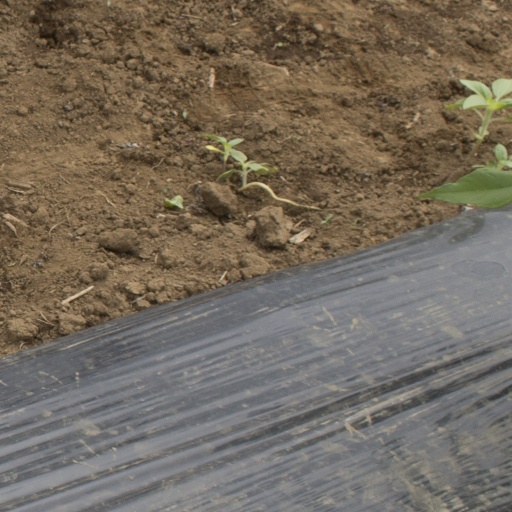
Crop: Jerusalem artichoke